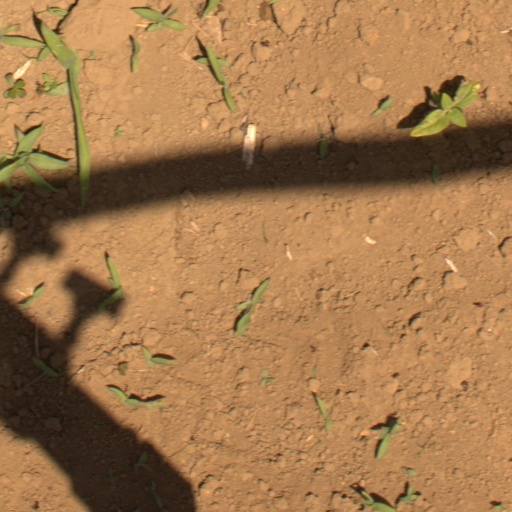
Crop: Jerusalem artichoke